Tropical cyclones in 2015

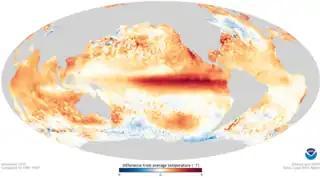
Map of sea surface temperature (SST) anomalies in the Pacific Ocean in November 2015

By January 2015, westerly wind burst activity picked up again. The first Kelvin wave developed around March and another formed around May. In addition, another strong westerly wind burst event took place around July as a result of twin tropical cyclones straddling the equator. An even stronger event in October, and an unusually stronger event during late December 2015 into January 2016, also resulted from twin cyclones on opposite sides of the equator. In May 2015, the Australian Bureau of Meteorology respectively confirmed the arrival of weak El Niño conditions. El Niño conditions were forecast in July to intensify into strong conditions by fall and winter of 2015. In addition to the warmer than normal waters generated by the El Niño conditions, the Pacific Decadal Oscillation was also creating persistently higher than normal sea surface temperatures in the northeastern Pacific. In August, the NOAA CPC predicted that the 2015 El Niño "could be among the strongest in the historical record dating back to 1950." In mid November, NOAA reported that the temperature anomaly in the Niño 3.4 region for the 3-month average from August to October 2015 was the 2nd warmest on record with only 1997 warmer.